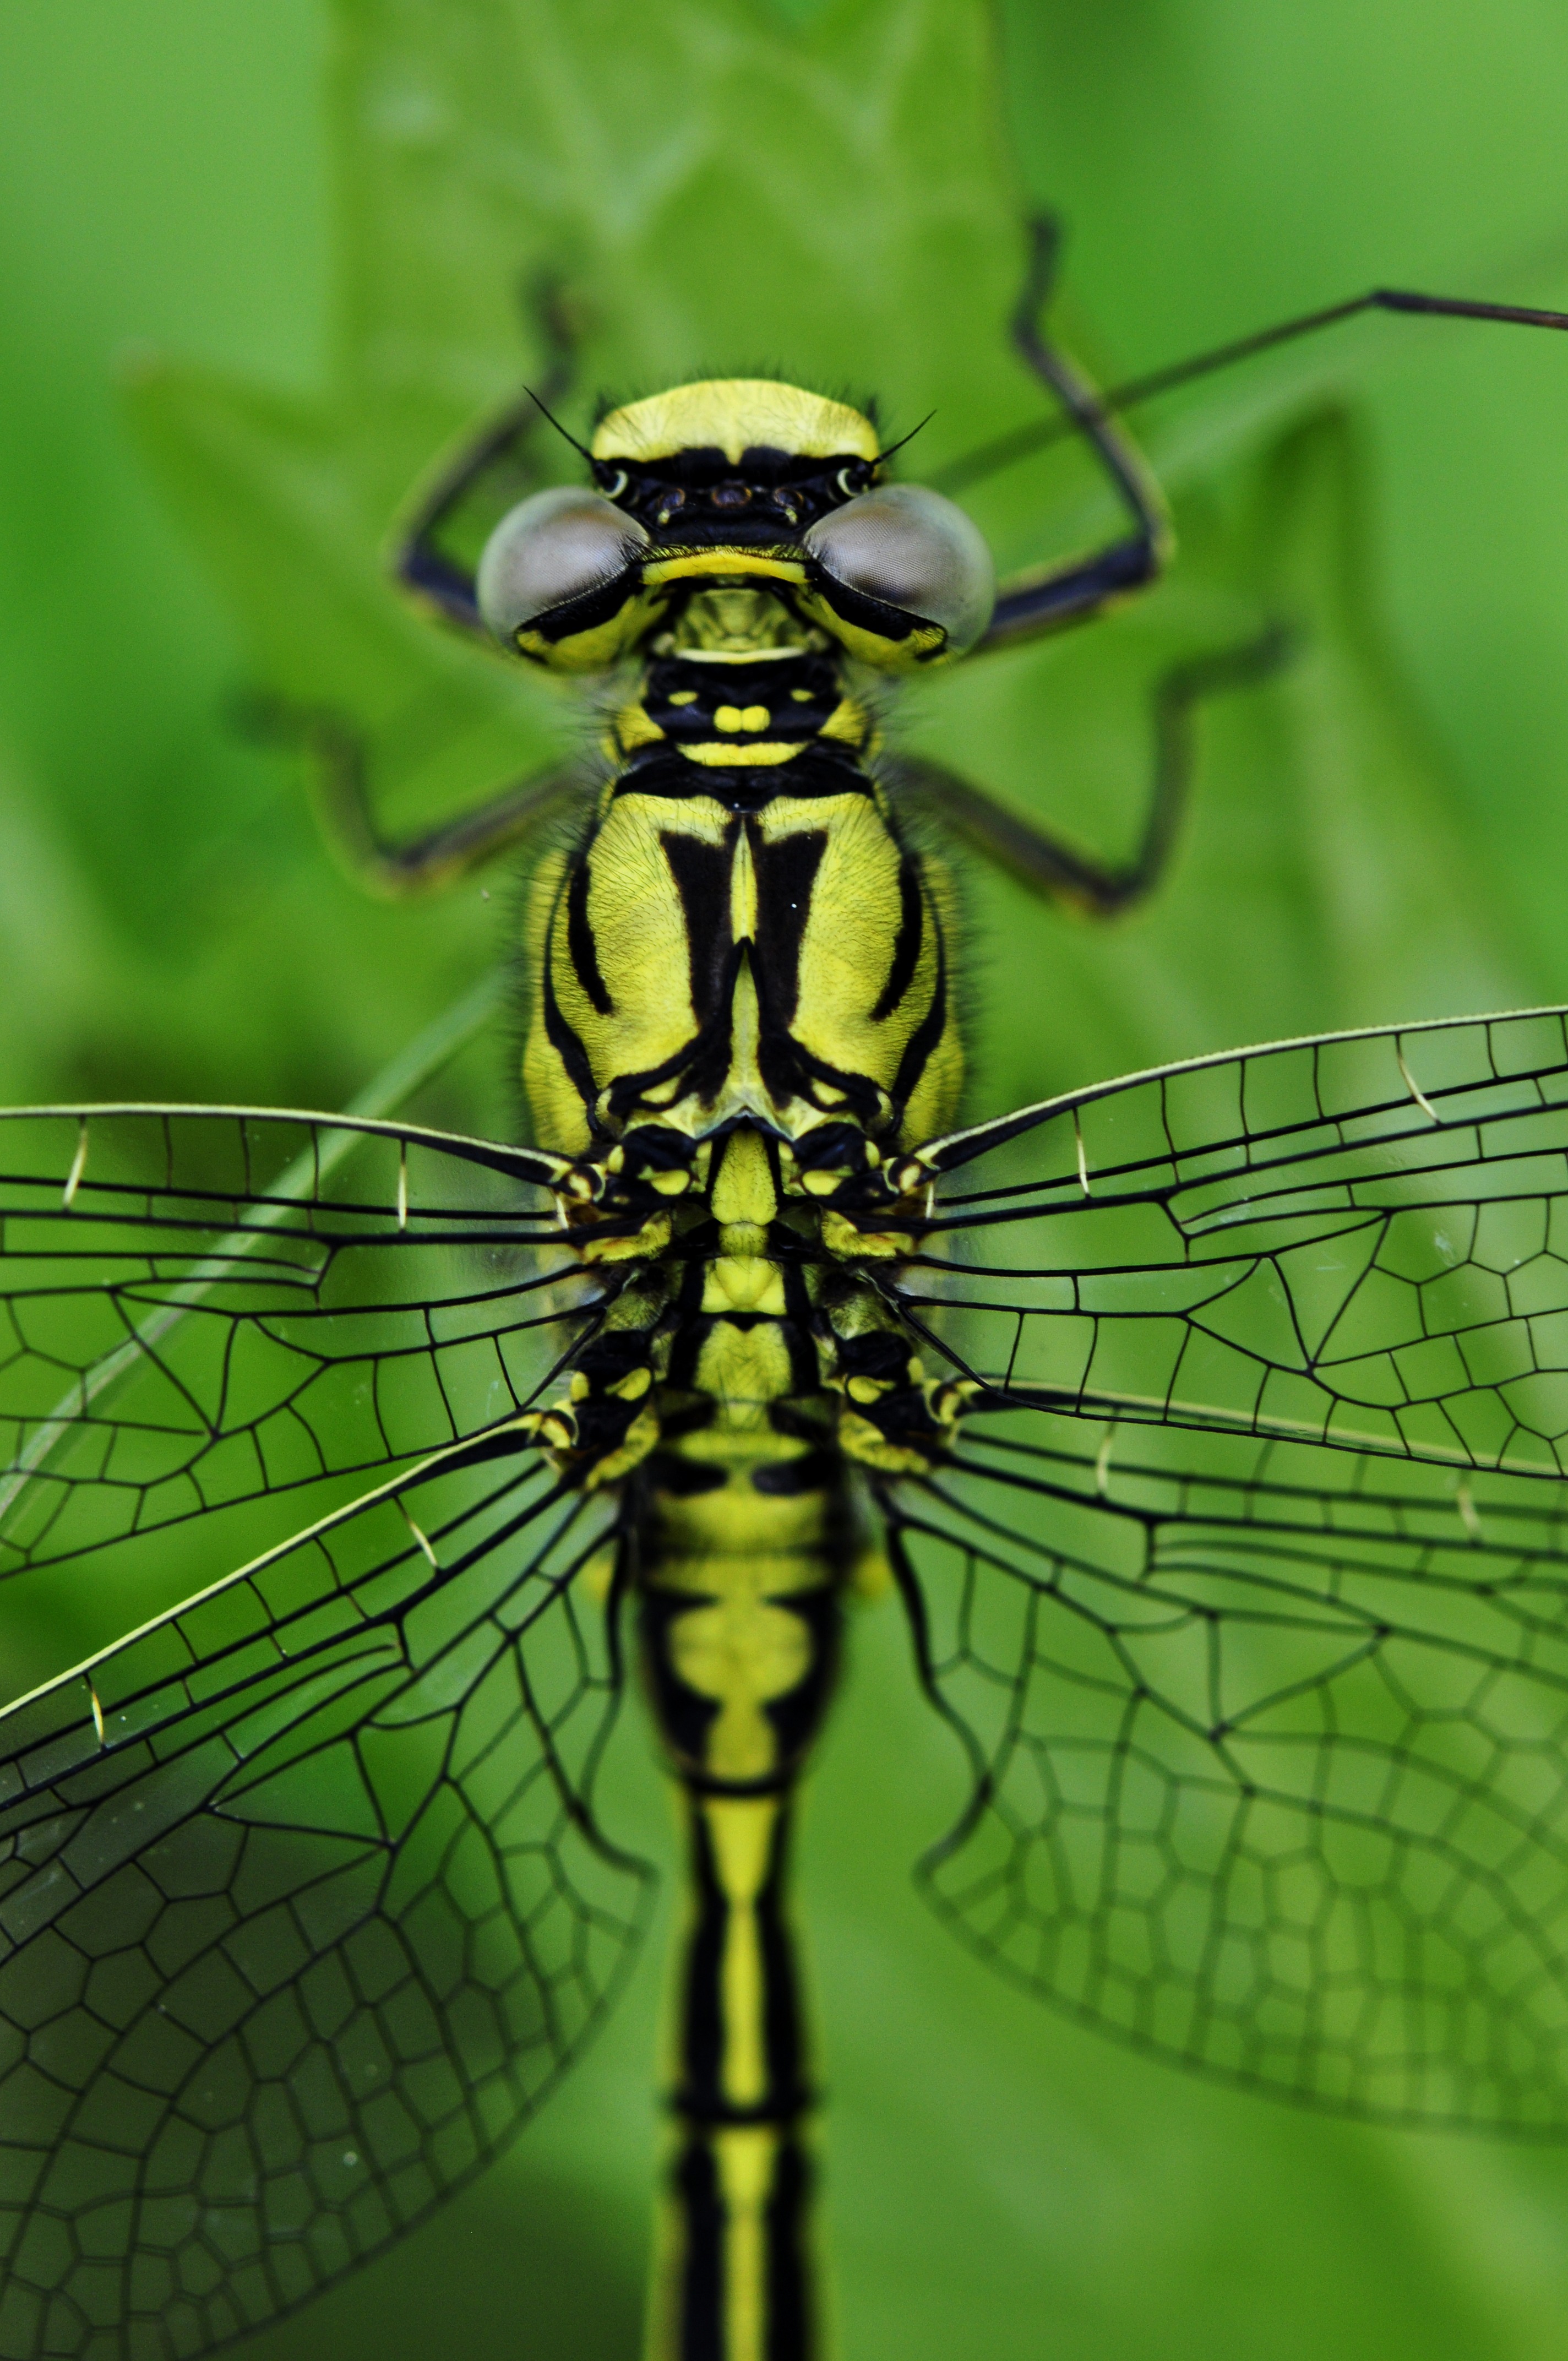
water, nature, photography, lake, green, insect, macro, biology, yellow, fauna, invertebrate, close up, dragonfly, macro photography, arthropod, predatory insect, dragonflies and damseflies